Iodine compounds

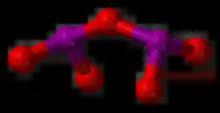
Structure of iodine pentoxide

Iodine oxides are the most stable of all the halogen oxides, because of the strong I–O bonds resulting from the large electronegativity difference between iodine and oxygen, and they have been known for the longest time. The stable, white, hygroscopic iodine pentoxide (IO) has been known since its formation in 1813 by Gay-Lussac and Davy. It is most easily made by the dehydration of iodic acid (HIO), of which it is the anhydride. It will quickly oxidise carbon monoxide completely to carbon dioxide at room temperature, and is thus a useful reagent in determining carbon monoxide concentration. It also oxidises nitrogen oxide, ethylene, and hydrogen sulfide. It reacts with sulfur trioxide and peroxydisulfuryl difluoride (SOF) to form salts of the iodyl cation, [IO], and is reduced by concentrated sulfuric acids to iodosyl salts involving [IO]. It may be fluorinated by fluorine, bromine trifluoride, sulfur tetrafluoride, or chloryl fluoride, resulting iodine pentafluoride, which also reacts with iodine pentoxide, giving iodine(V) oxyfluoride, IOF. A few other less stable oxides are known, notably IO and IO; their structures have not been determined, but reasonable guesses are I(IO) and [IO][IO] respectively.